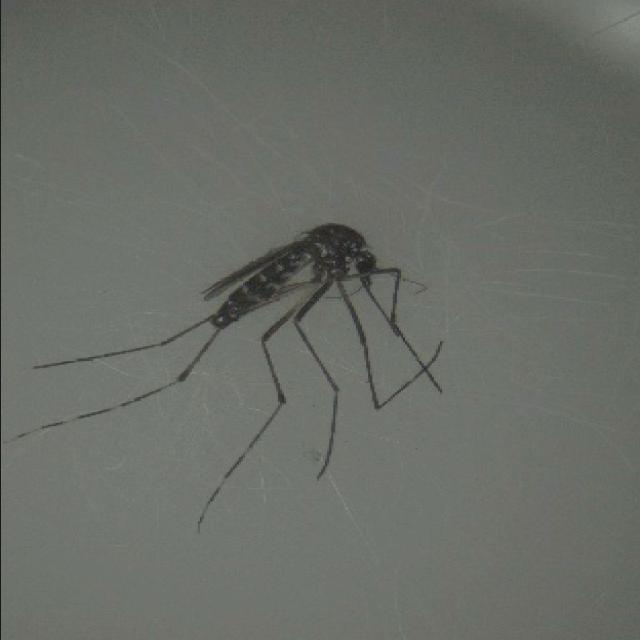
Species: aedes_albopictus